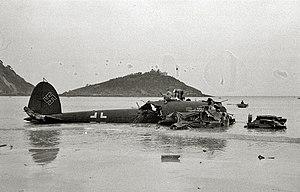
Léon Degrelle, né le 15 juin 1906 à Bouillon et mort le 31 mars 1994 à Malaga, était un journaliste, écrivain, et directeur de presse engagé dans la mouvance catholique belge. Il entama ensuite une carrière politique, en fondant le mouvement Rex, au départ parti nationaliste proche des milieux catholiques, qui devint rapidement un parti fasciste, puis durant la Seconde Guerre mondiale, se rapprocha du national-socialisme, pour finir dans la collaboration avec l'occupant allemand. Combattant sur le front de l'Est avec la 28ᵉ division SS Wallonie, il termina la guerre en tant que SS-Sturmbannführer et Volksführer der Wallonen. Exilé en Espagne en 1945 et naturalisé en 1954, il y vécut près de cinquante années en construisant sa propre légende et s'érigeant comme un ardent défenseur du nazisme et des thèses négationnistes. Il s'imposa comme une référence de l'extrême droite.